University at Buffalo

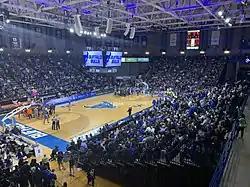
Alumni Arena, 2019

Student residence halls are located on both the North and South Campuses. On the North Campus, there is the Ellicott Complex, which consists of Evans (formerly Porter), Fargo, Red Jacket, Richmond, Spaulding, and Wilkeson Quadrangles. The Ellicott Complex is also known as "Lego Land" because the shapes of the buildings resemble Legos stacked upon each other. Next to Fargo Quad is the newly built in 2011 Greiner Hall, a dorm strictly for sophomores. Also on North Campus is the Governors Complex, home to the Freshman Honors Housing and various other living communities. There are also off-campus housing options close to the north campus such as The Triad Apartments.